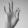
ASL letter: F